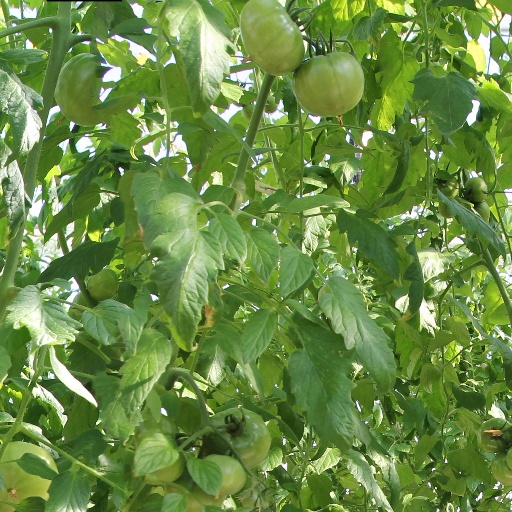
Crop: tomato